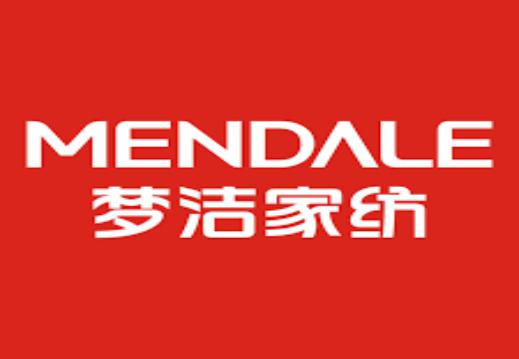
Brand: meng jie-2
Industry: Necessities